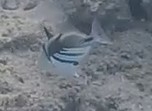
Rhinecanthus aculeatus (Lagoon Triggerfish)